Gruppa krovi

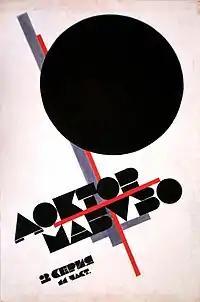
The Russian theatrical poster for ‘Dr Mabuse, The Gambler’, which influenced the album cover's design.

"Gruppa krovi"’s album cover is reminiscent of the post-war Russian avant-garde and pre-war suprematist movements, and the art of artists such as El Lissitzky. It is directly inspired by the poster of the Russian release of Fritz Lang’s 1922 silent film "Dr. Mabuse the Gambler".